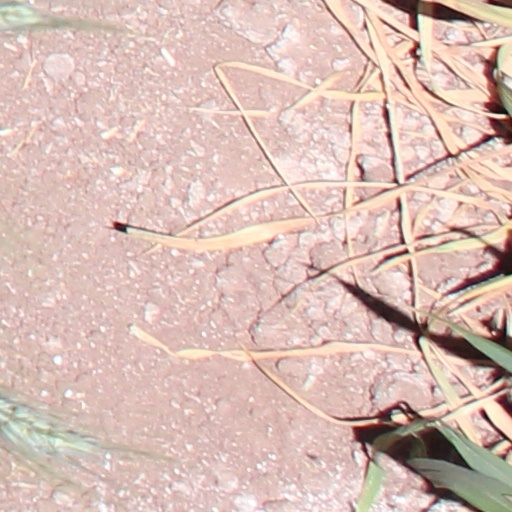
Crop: wheat